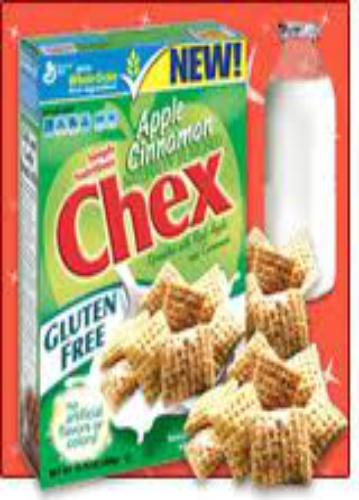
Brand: Apple Cinnamon Chex
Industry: Food